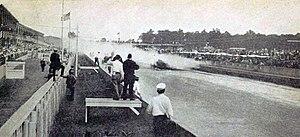
Grand Prix d'Indanapolis 1919.
Les 500 miles d'Indianapolis — aussi connu comme l'Indianapolis 500 ou Indy 500 — sont une compétition automobile américaine, qui se tient chaque année depuis 1911 sur l'Indianapolis Motor Speedway à Speedway dans l'État de l'Indiana. Organisée chaque année le week-end précédant le lundi du Memorial Day, c'est la plus ancienne course automobile du monde encore organisée aujourd'hui.
Les 500 miles d'Indianapolis 1919, courus sur l'Indianapolis Motor Speedway et organisés le 31 mai 1919, ont été remportés par le pilote américain Howdy Wilcox sur une Peugeot.